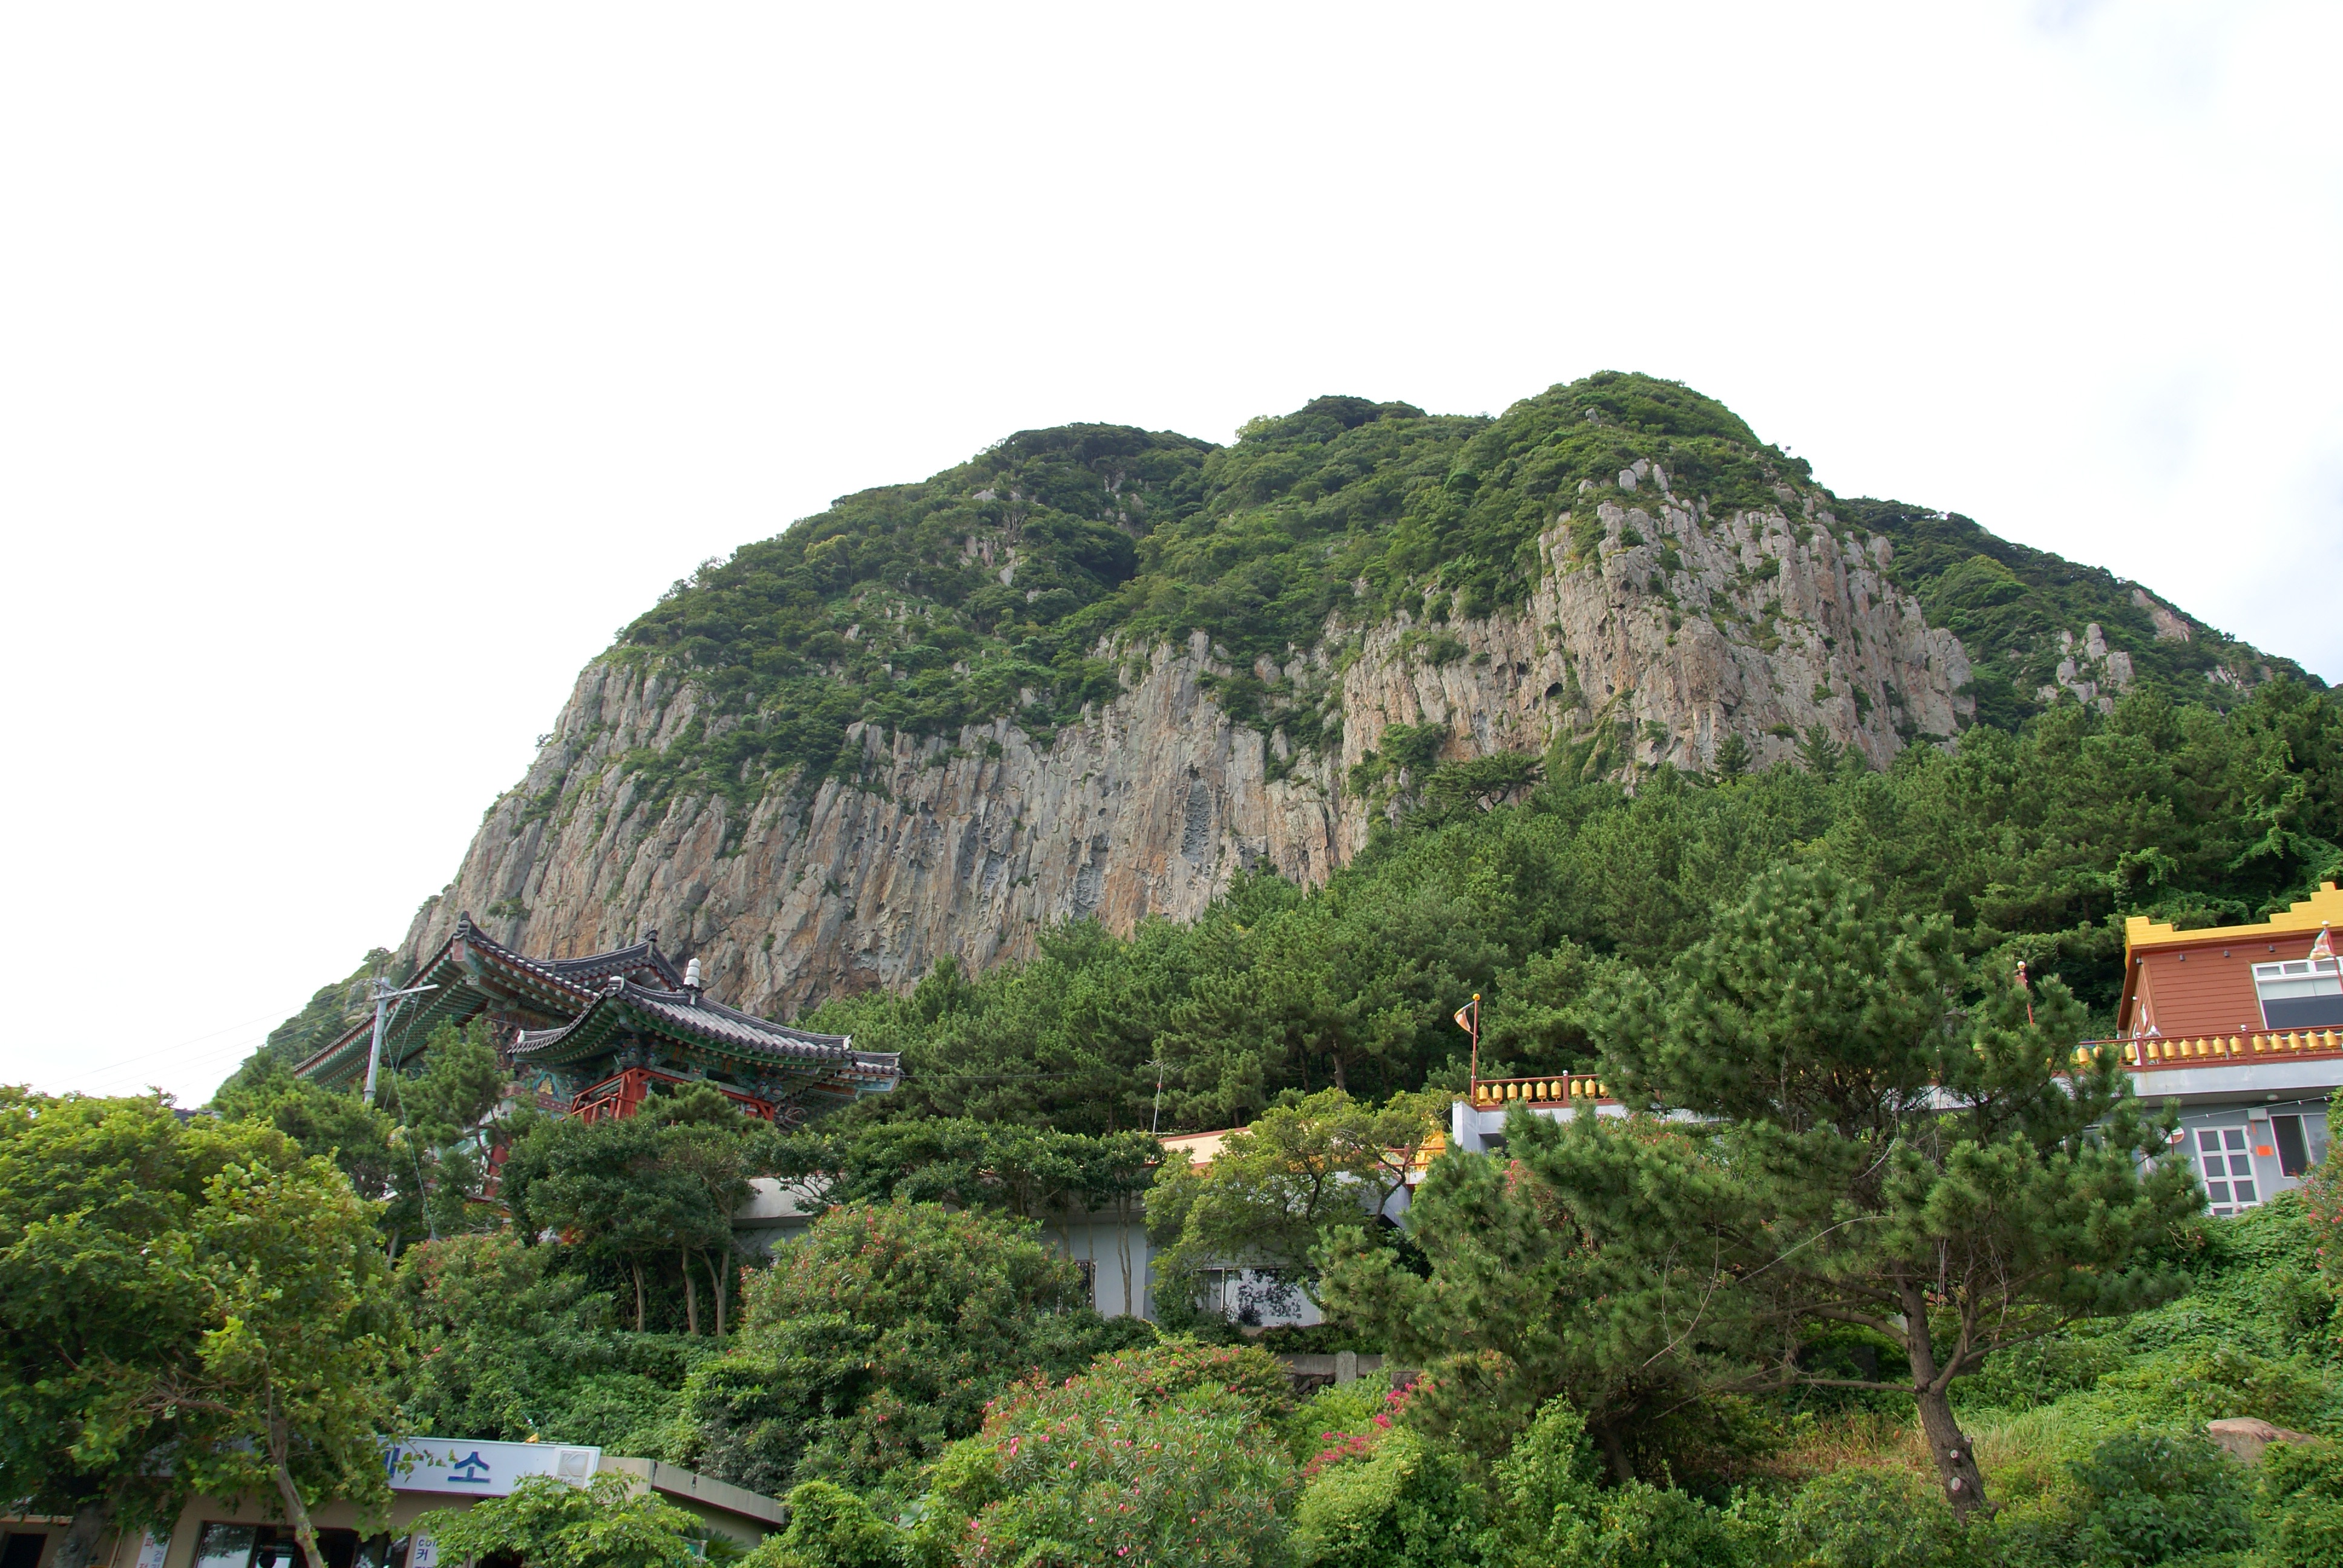
mountain, town, valley, mountain range, village, tourism, k, hill station, klitschko, whether or not, mountainous landforms, geological phenomenon